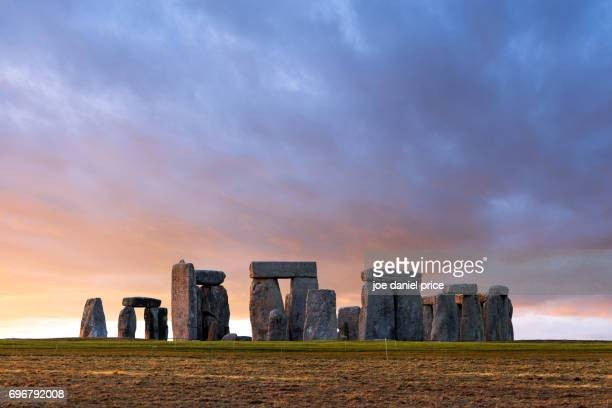
Landmark: Stonehenge